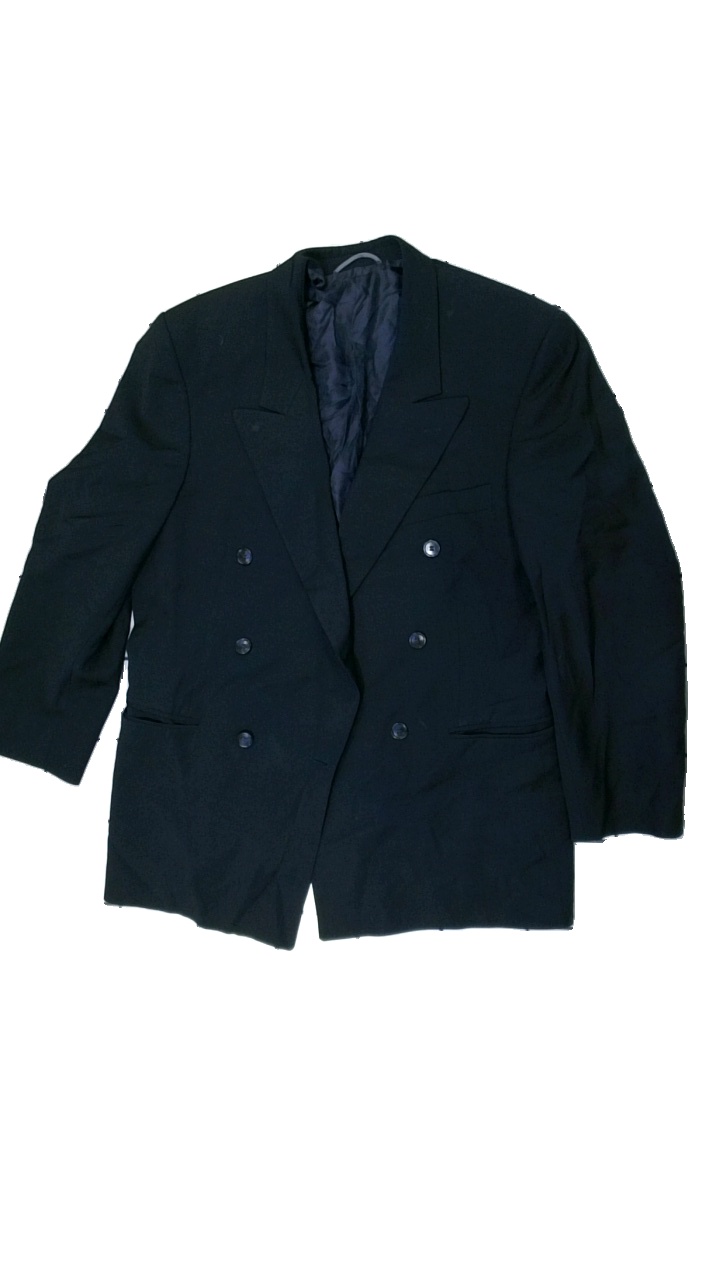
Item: Blazer (Men)
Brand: Lord's
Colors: Blue
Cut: Regular
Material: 100% wool
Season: All
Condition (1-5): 3
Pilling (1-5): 4
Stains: Minor
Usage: Export
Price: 50-100